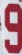
Number: 9